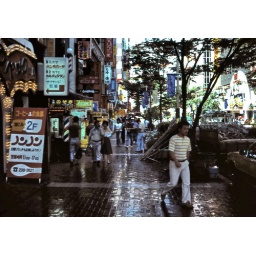
Yoyogi district street scene in Tokyo, Japan 1983. Many sidewalk restaurant signs.